Greek shipping

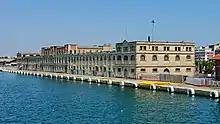
View of the Port of Thessaloniki

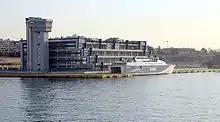
The Ministry of Shipping at the Port of Piraeus

Many changes and upheavals affected their markets: the Russian Revolution, the collapse of the Ottoman Empire and restrictions in Egypt that closed their markets to foreigners. The Greek grain merchants in London and Odessa lost access to their traditional grain suppliers and markets and, rather than close, they seized the chance to invest in merchant fleets of steamships, and specialized in tramp shipping.